James Sawyer

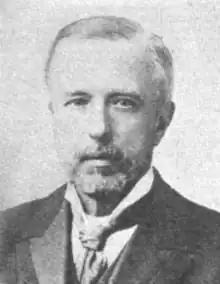

Sir James Sawyer (11 August 1844 – 19 January 1919) was a British physician and cancer researcher famous in his day as a public educator in health matters, an early proponent of "daily habits".